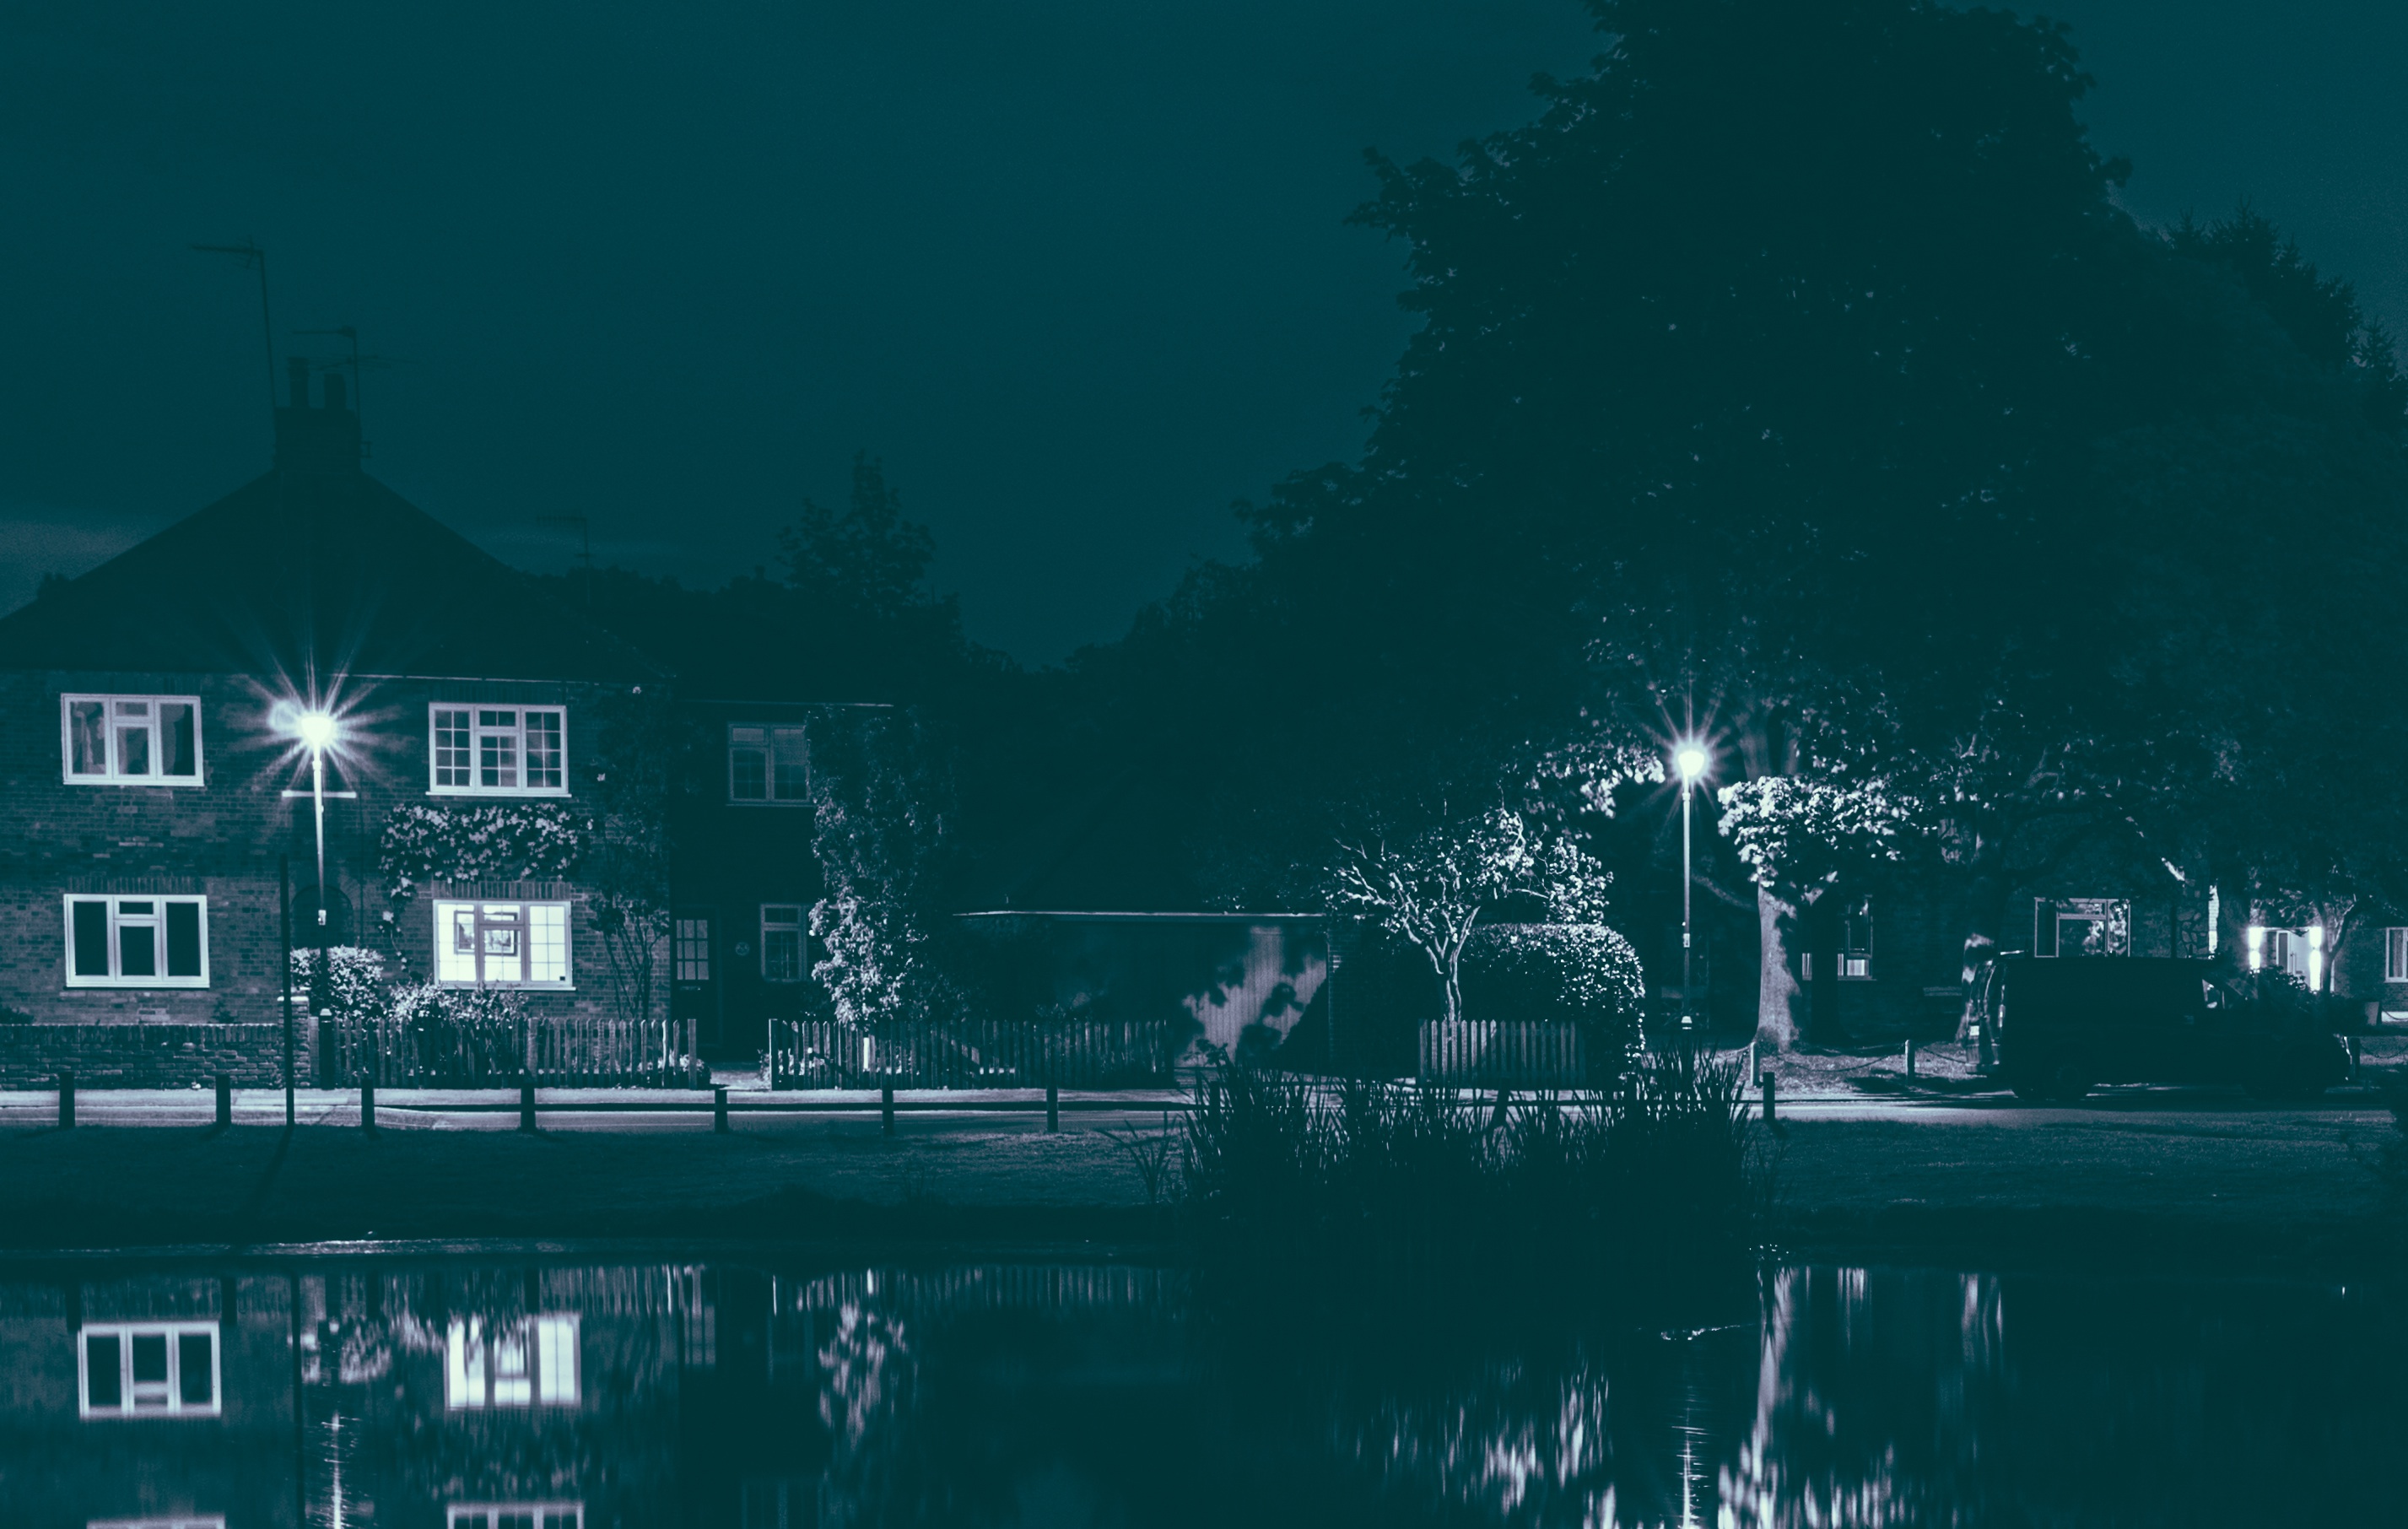
horizon, light, skyline, night, dusk, reflection, darkness, screenshot, atmospheric phenomenon, computer wallpaper